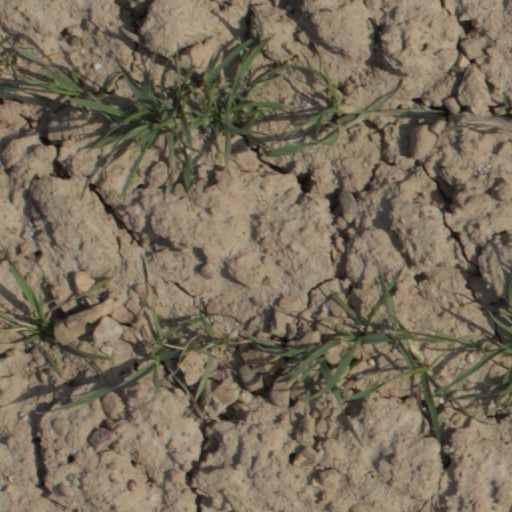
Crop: wheat